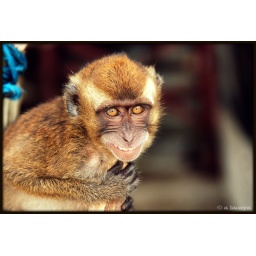
Funny house monkey likes to smile in front of my camera...